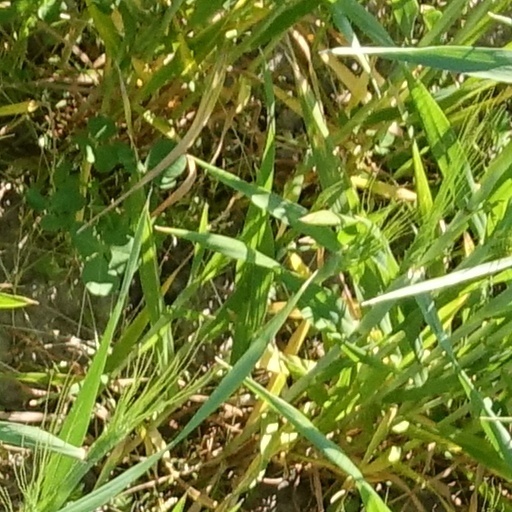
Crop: wheat